Manuel Fraga

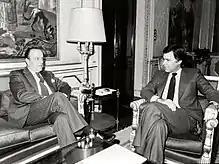
Prime Minister Felipe González holding a meeting with Fraga in La Moncloa in July 1983.

In 1976, Fraga and other former prominent members of the Francoist government founded the People's Alliance (AP), initially a loose confederation of political parties that later became a full-fledged party. Although he tried to brand the party as a mainstream conservative party, the people did not trust him. Besides the large number of former Francoists in the party, Fraga's performance as interior minister gave voters pause. Fraga was one of the writers of the new Spanish constitution approved in 1978 (the "Fathers of the Constitution"). AP fared poorly in its first years, but following the 1982 crisis and the collapse of the Union of the Democratic Centre (UCD), the party that—led by Adolfo Suárez—had won the first two democratic elections, AP became the second biggest group in the Congress of Deputies after the Spanish Socialist Workers Party (PSOE).